Banate, Iloilo

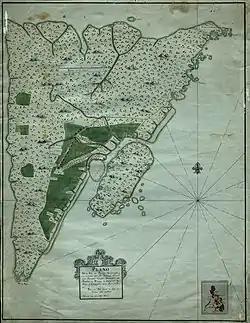
The Map of Panay, with data about the bastions of its coastlines, c. 1797, drawn under the direction of Don Santiago Salaverria, Teniente Coronel graduado de Batallon de Milicias de la Laguna de Bay, y Corregidor de la Provincia de Tondo. The map shows the three bastions of Banate.

"Bobog", in the early part of its history as a Christian settlement and a Visita of Dumangas, was placed under the advocation of St. John the Evangelist. In the early part of the 1700s, it was called ""Banate Viejo"" by the Spaniards. A map of the Philippines, made by the Jesuit priest Fr. Murillo Velarde and published in Manila in 1734, shows Banate Viejo among the ancient towns of the island. The appellative "Viejo", which the Spaniards attached to the early hispanized name of the town, indicates the ancient origin of Banate.